Arriva Trains Northern

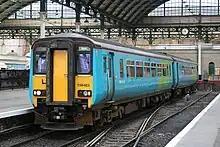
Northern Spirit liveried 156483 at , 2006

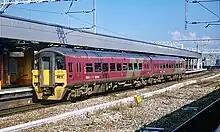
158774 in Trans Pennine Express livery at

As part of the privatisation of British Rail, the Regional Railways North East franchise was awarded by the Director of Passenger Rail Franchising to MTL after it won the contest from a field of Connex, FirstBus, Grand Central, a management/Via-GTI consortium, National Express, Prism Rail and Stagecoach. The franchise commenced on 2 March 1997.